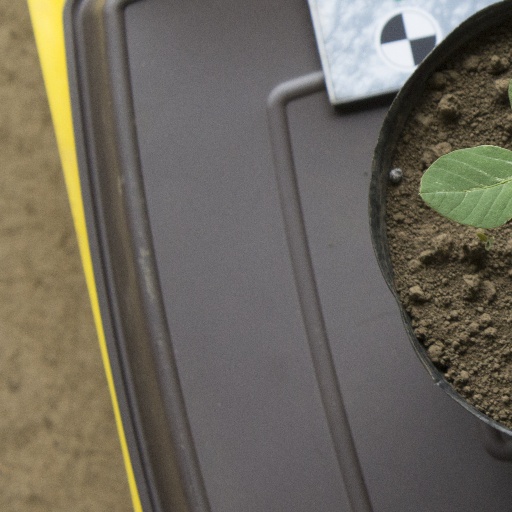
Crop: soybean